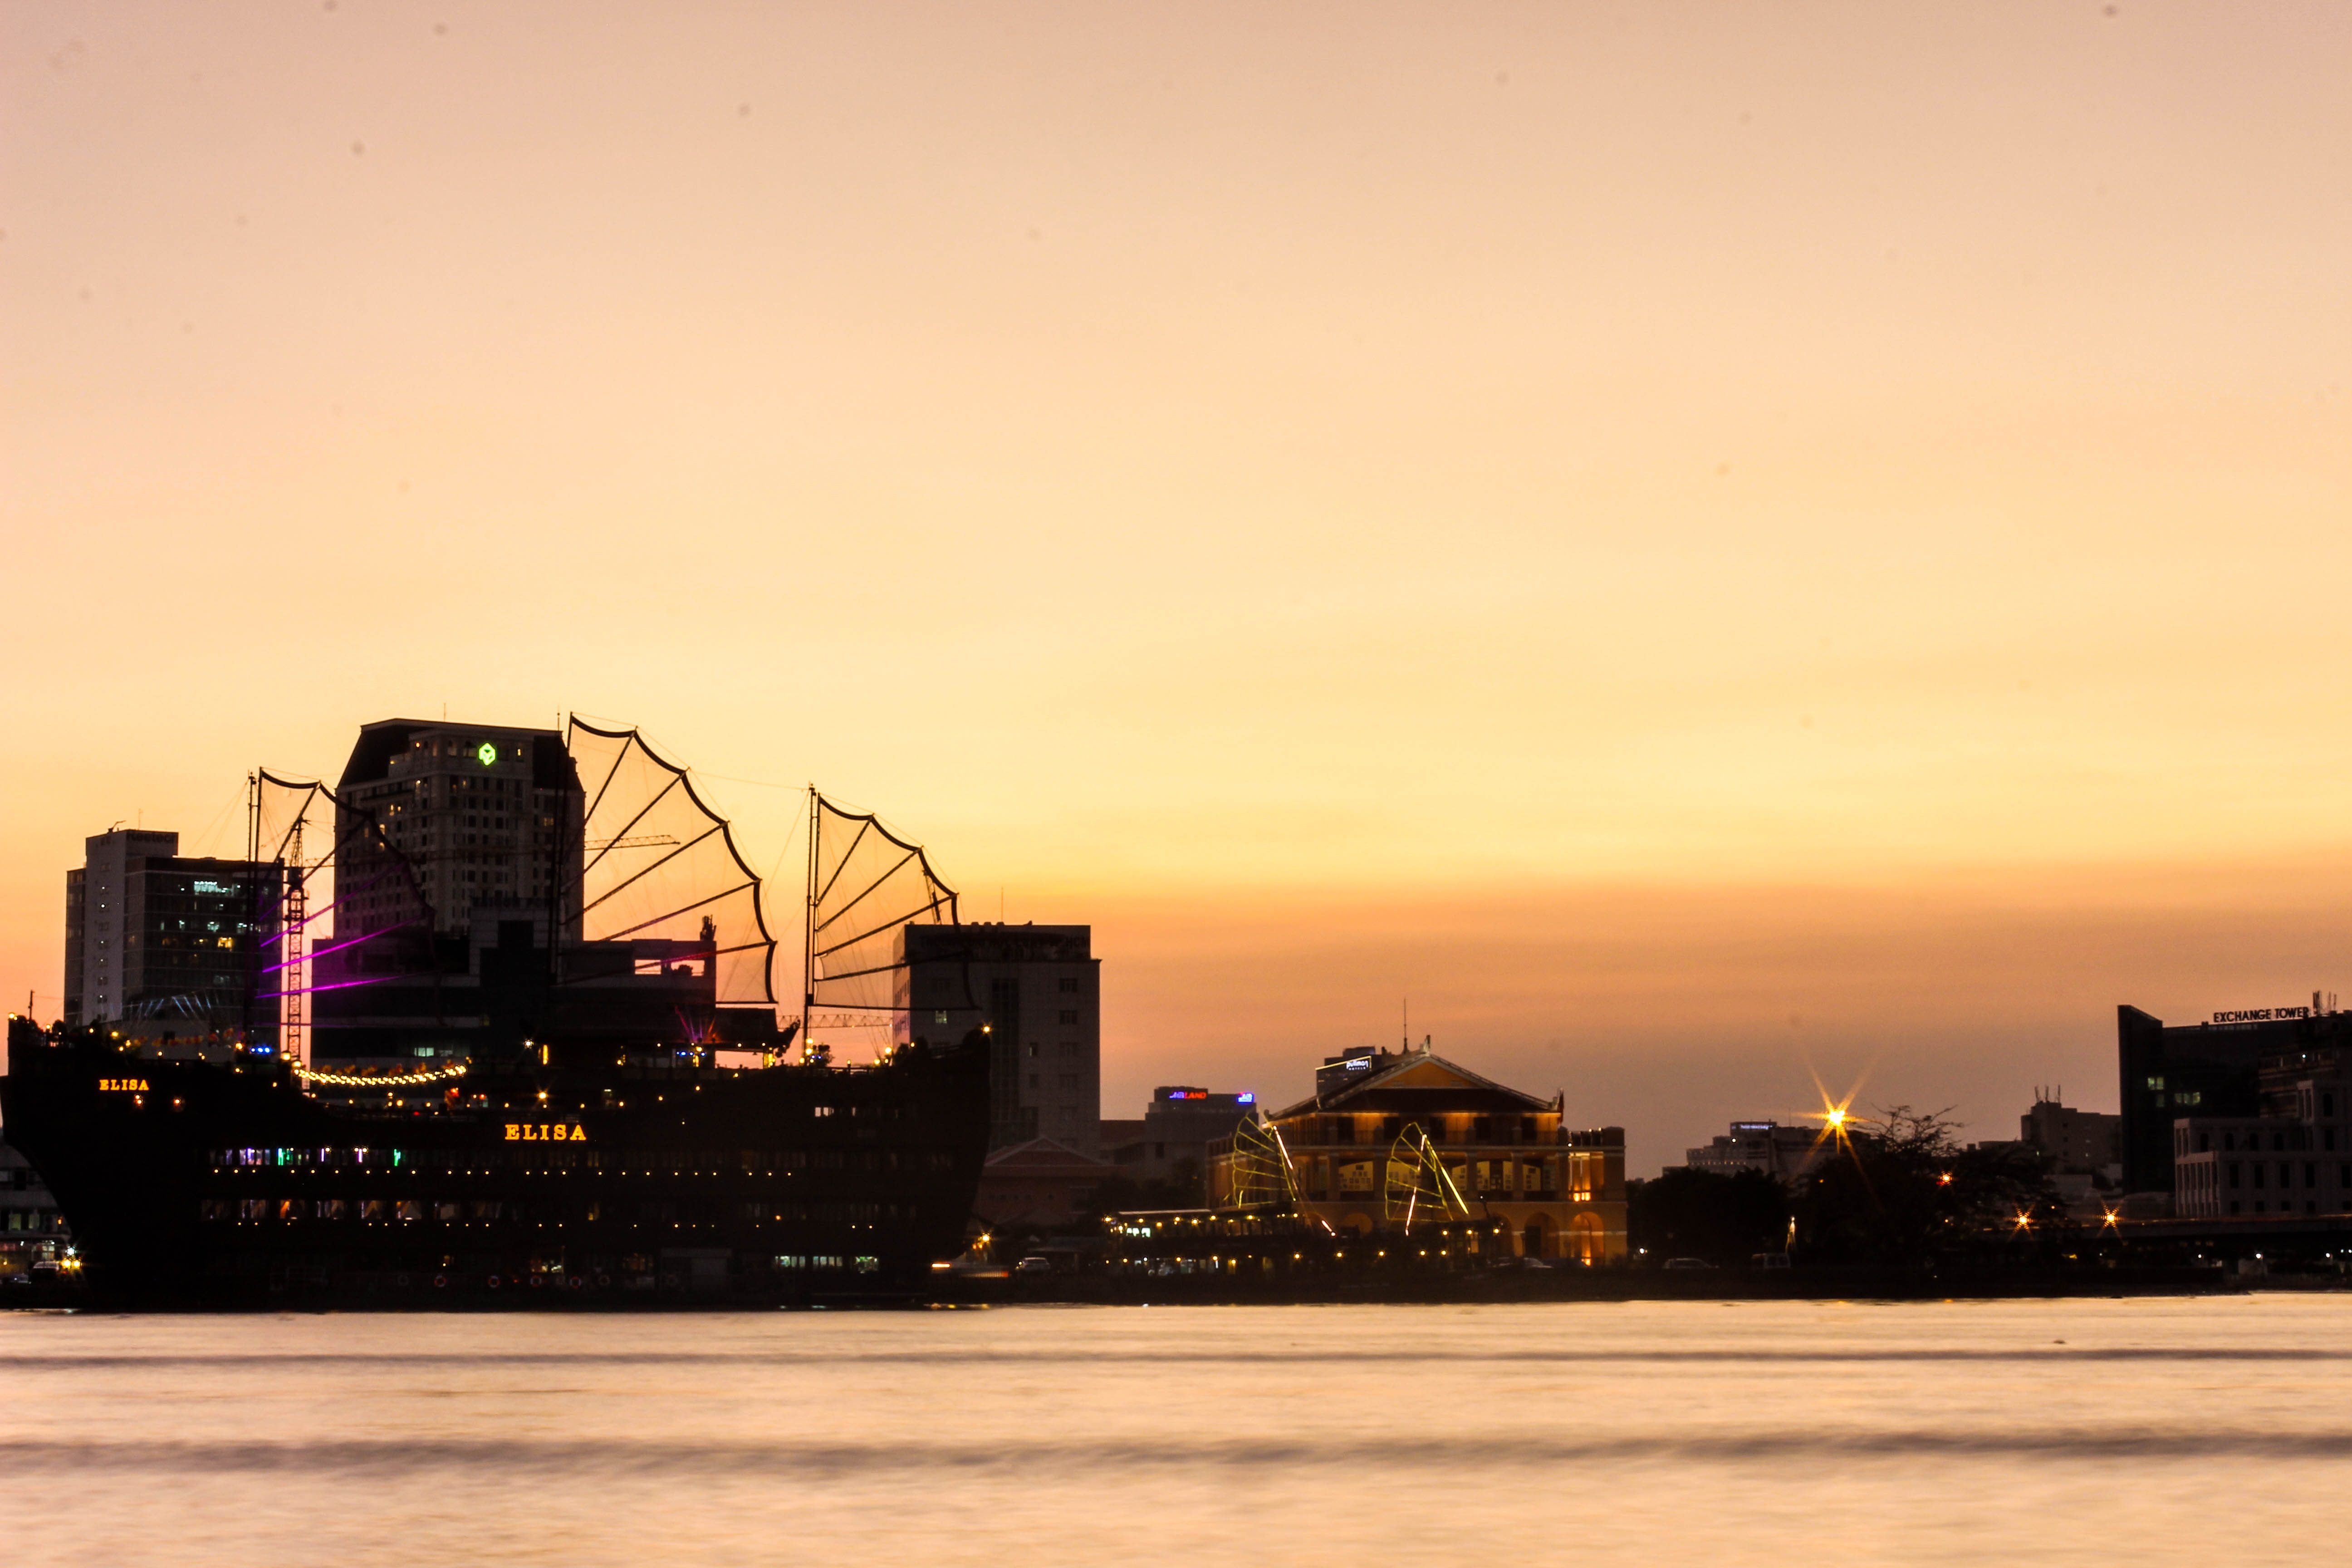
sea, horizon, sunrise, sunset, boat, skyline, night, morning, dawn, city, river, ship, cityscape, travel, dusk, evening, vehicle, yacht, port, sail boat, outdoors, sail, afternoon